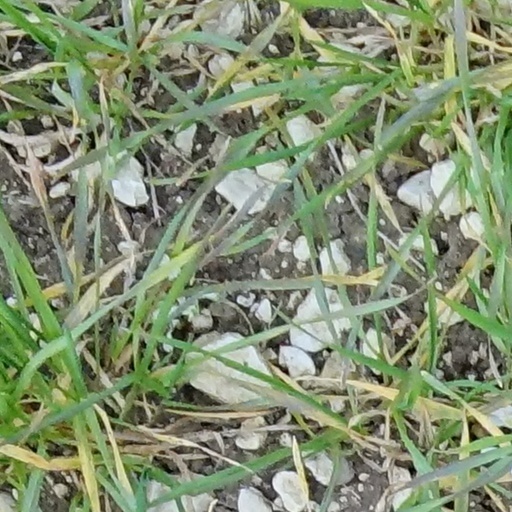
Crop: wheat